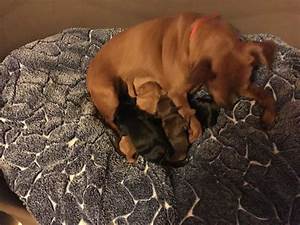
Label: dog